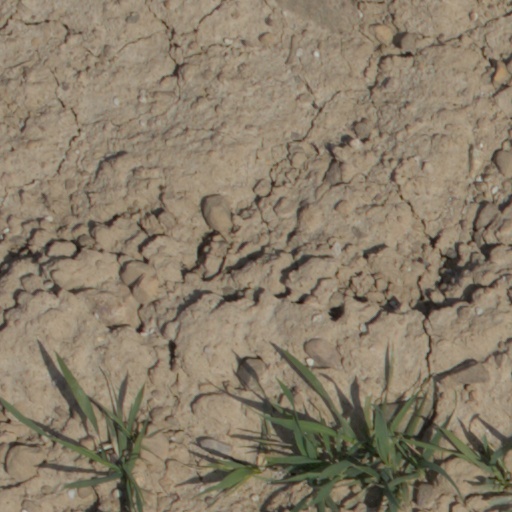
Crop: wheat